Mathematical Grammar School

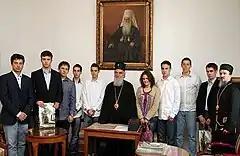
Students with the Archbishop of Peć and Episcop (Bishop) Atanasije.22 June 2010.

Visit of the Archbishop of Peć.